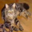
Label: cat